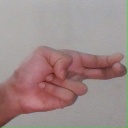
अक्षर: ह